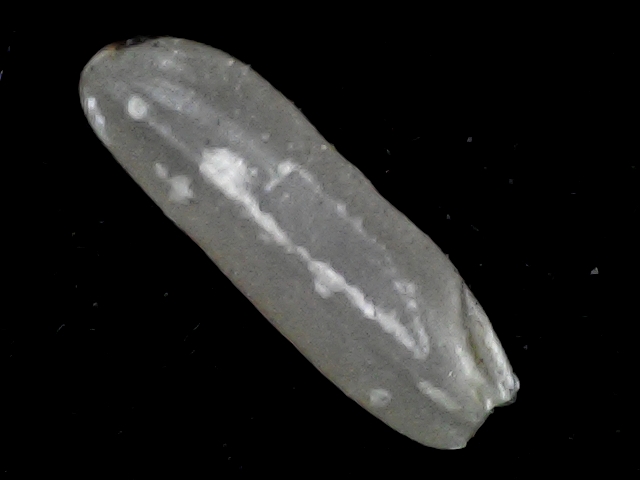
Rice variety: BD87